Movistar Team (men's team)

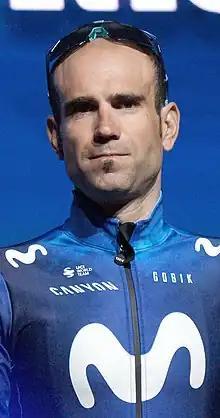
Lluís Mas in Movistar's current jersey, 2023

On 31 May 2010, the Court of Arbitration for Sport upheld the appeals from WADA and the UCI regarding the suspension of Alejandro Valverde for his implication in the Operación Puerto doping case. Valverde was banned for two years, starting 1 January 2010 and after serving the two-year suspension returned to competition in 2012 riding for the Movistar Team.